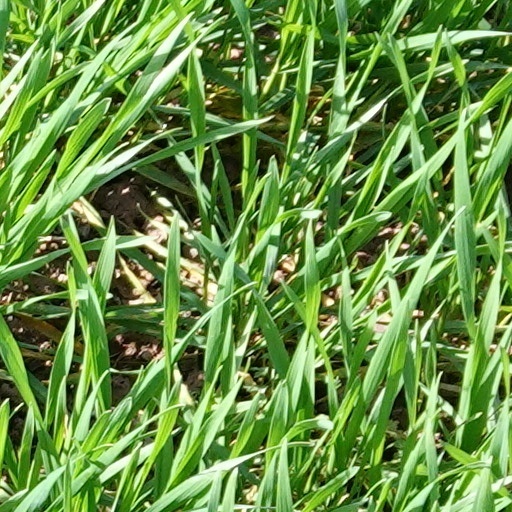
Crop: wheat